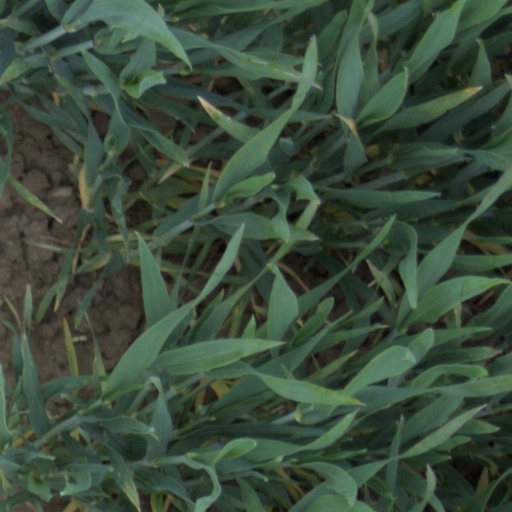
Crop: wheat